Coheed and Cambria

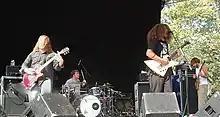
Coheed and Cambria performing live in 2005

The band also supported the release by filming an August 2004 concert at New Jersey's Starland Ballroom. The performance was converted into the band's first live DVD, "Live at the Starland Ballroom", which was released in March 2005.